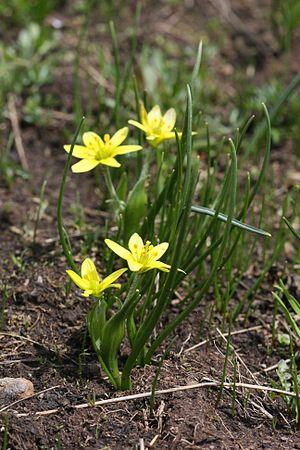
La gagée fistuleuse, également appelée étoile jaune de Liotard, est une petite plante à bulbe du genre des gagées et de la famille des Liliacées. Elle pousse dans les montagnes de la zone paléarctique depuis le Maroc jusqu'à la Mongolie. Elle est très commune en Europe occidentale, on la trouve dans les Alpes et les Pyrénées ainsi qu'en Corse à une altitude comprise entre 1 200 et 2 800 mètres. Elle fleurit aux mois de mai et juin.
La flore des Pyrénées comporte environ 4 500 espèces, dont quelque 160 espèces endémiques. La répartition végétale dans les Pyrénées est influencée par un climat océanique à l'ouest et un méditerranéen à l'est, humide au nord, plus sec au sud auxquelles s'ajoutent les différents étages montagnards qui favorisent les forêts de feuillus à basse altitude, puis aux altitudes supérieures, des forêts de confères, au-delà de la limite supérieure de l'arbre des herbacées des alpages, et enfin les plantes de milieux rocailleuses et proches des névés à haute altitude
Les gagées sont des petites plantes monocotylédones à bulbe appartenant à la famille des Liliacées. À l'exception d'une ou deux espèces à fleurs blanches, elles ont toutes des fleurs jaunes à six tépales libres, formant le plus souvent une étoile, parfois une cloche. Les diverses espèces sont très proches les unes des autres, se différenciant par l'absence ou la présence de poils, et surtout par le nombre et la forme des feuilles basales et caulinaires.